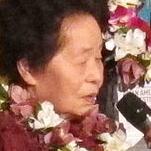
Age: 98